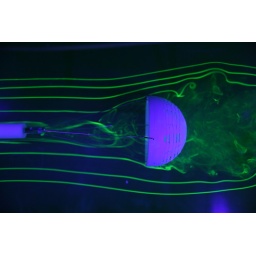
Using a wiffle ball to attempt to model a ribbon drogue (parachute) in a water channel.